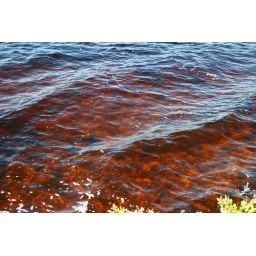
Peat stained lake water at the base of Mount Errigal in Donegal